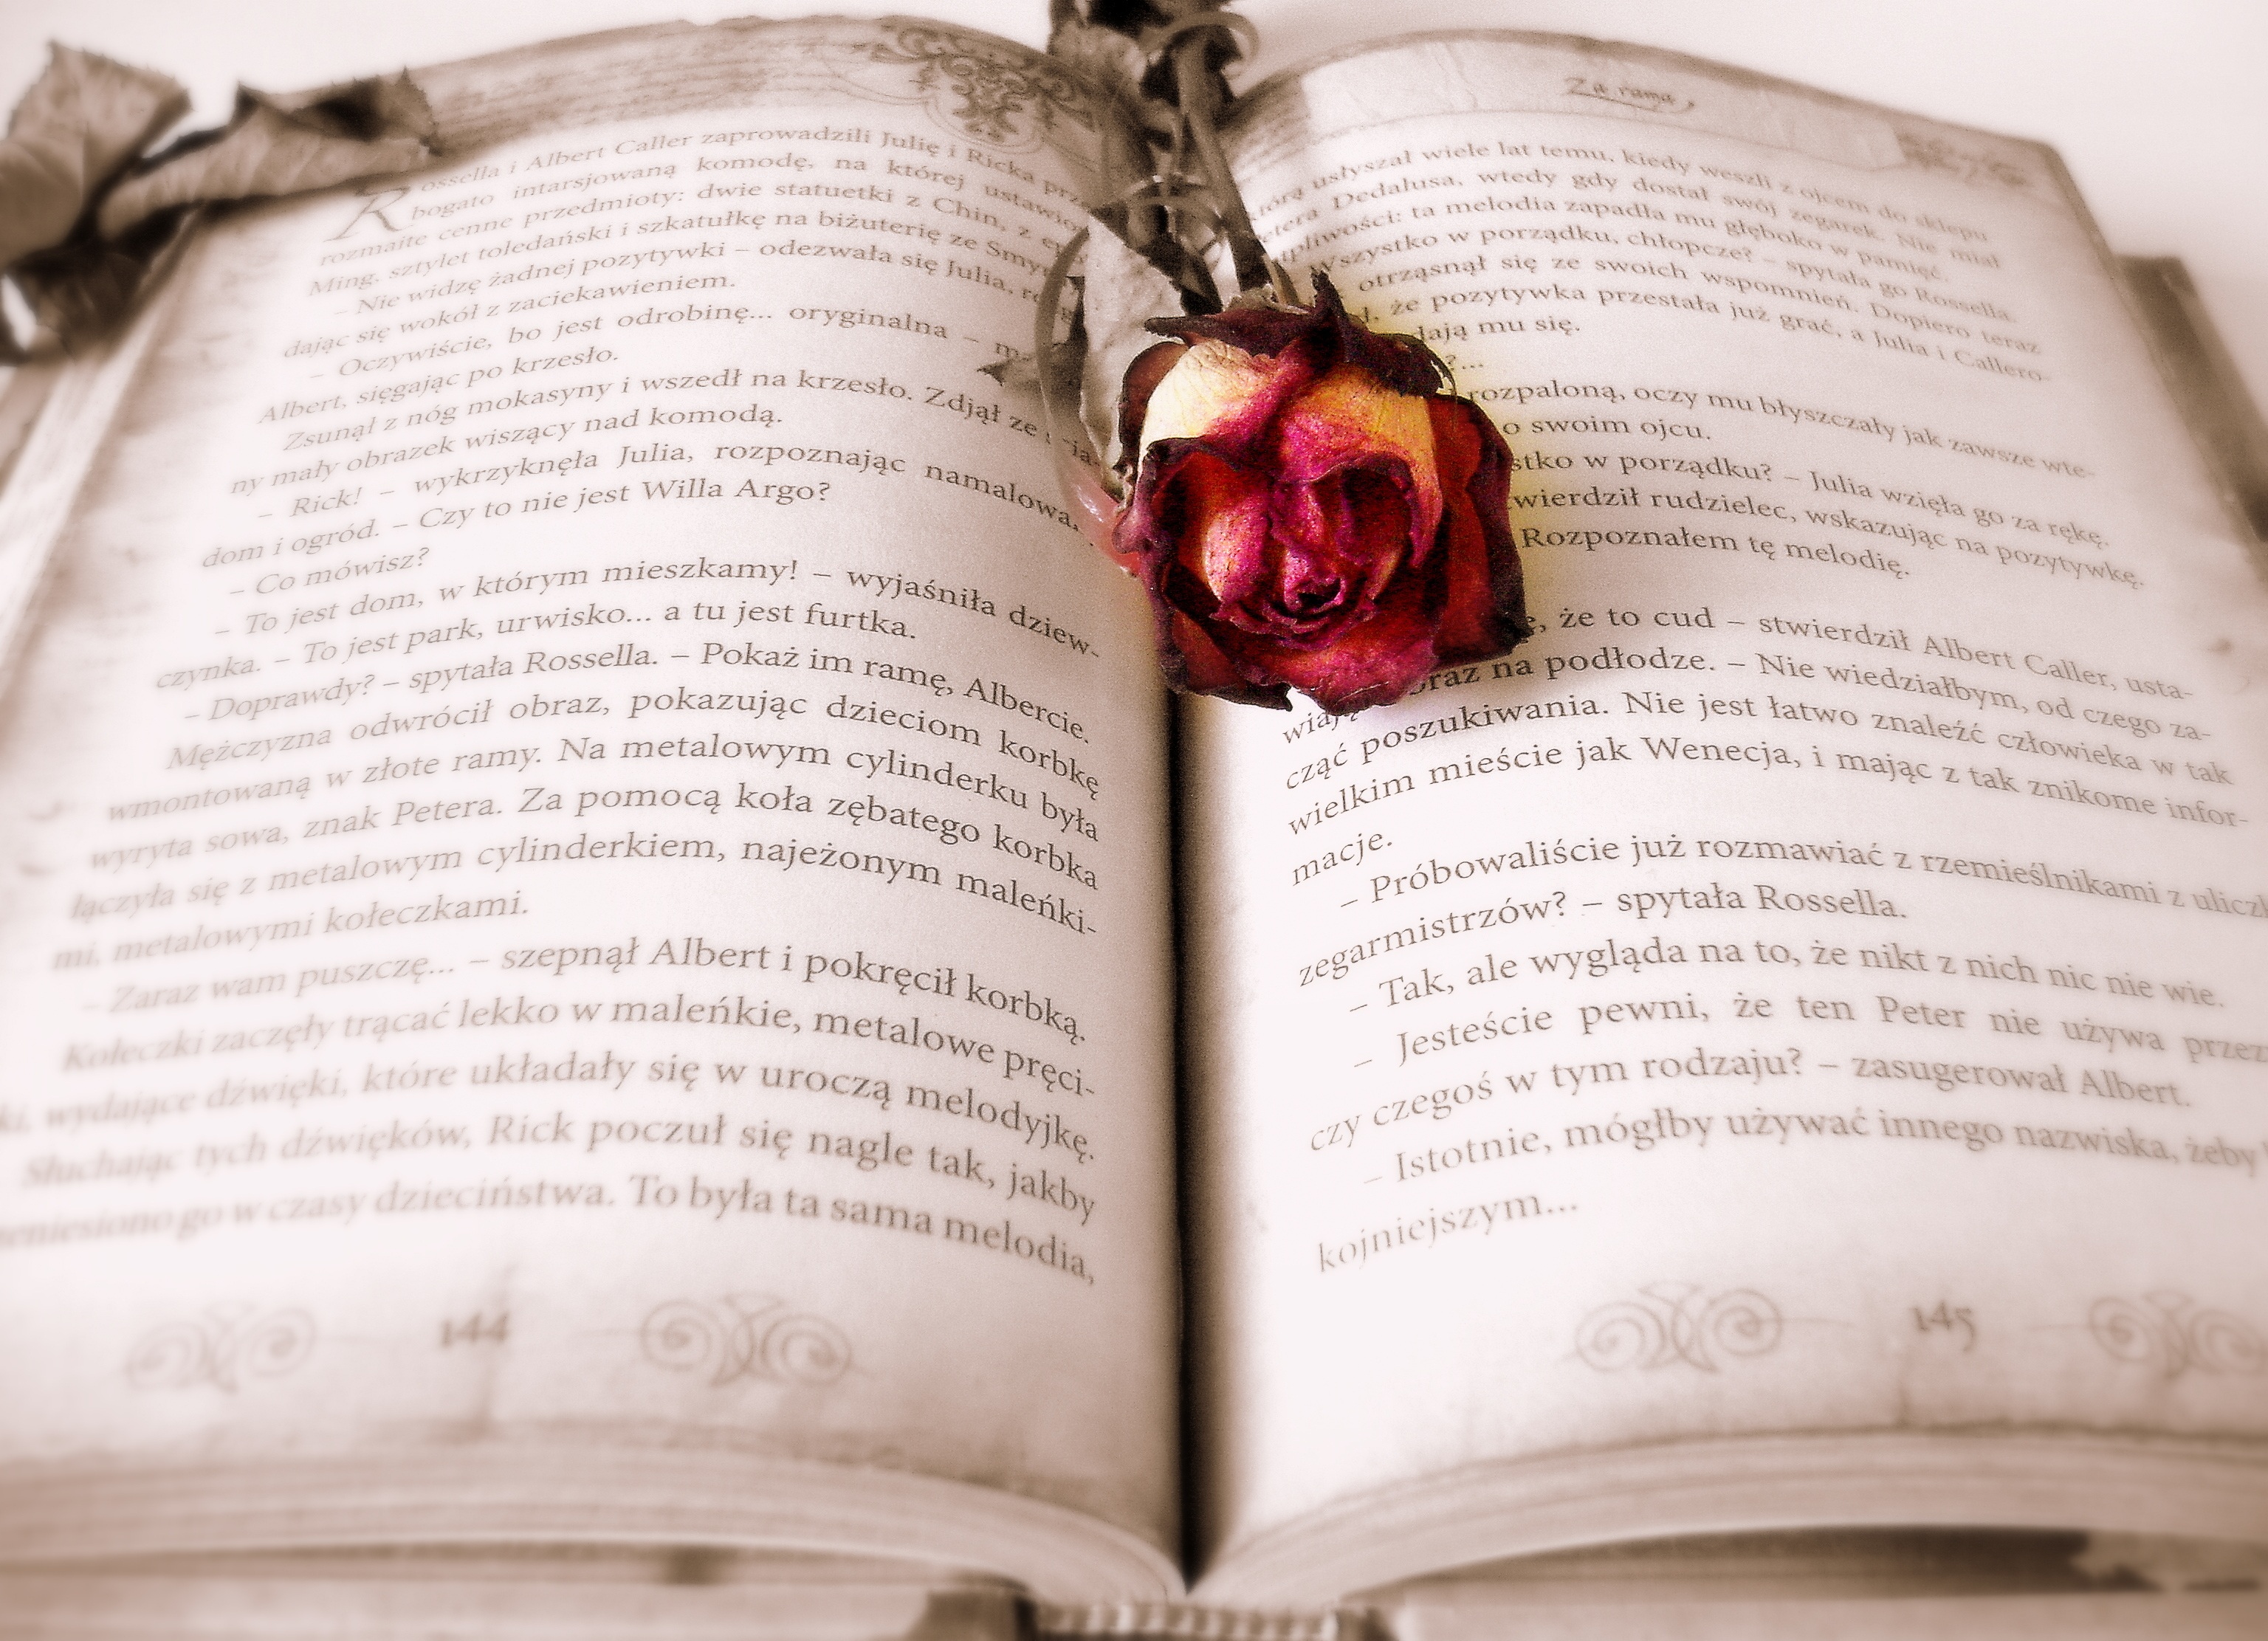
writing, blossom, book, flower, bloom, rose, flora, jewellery, pages, organ